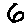
Label: 6